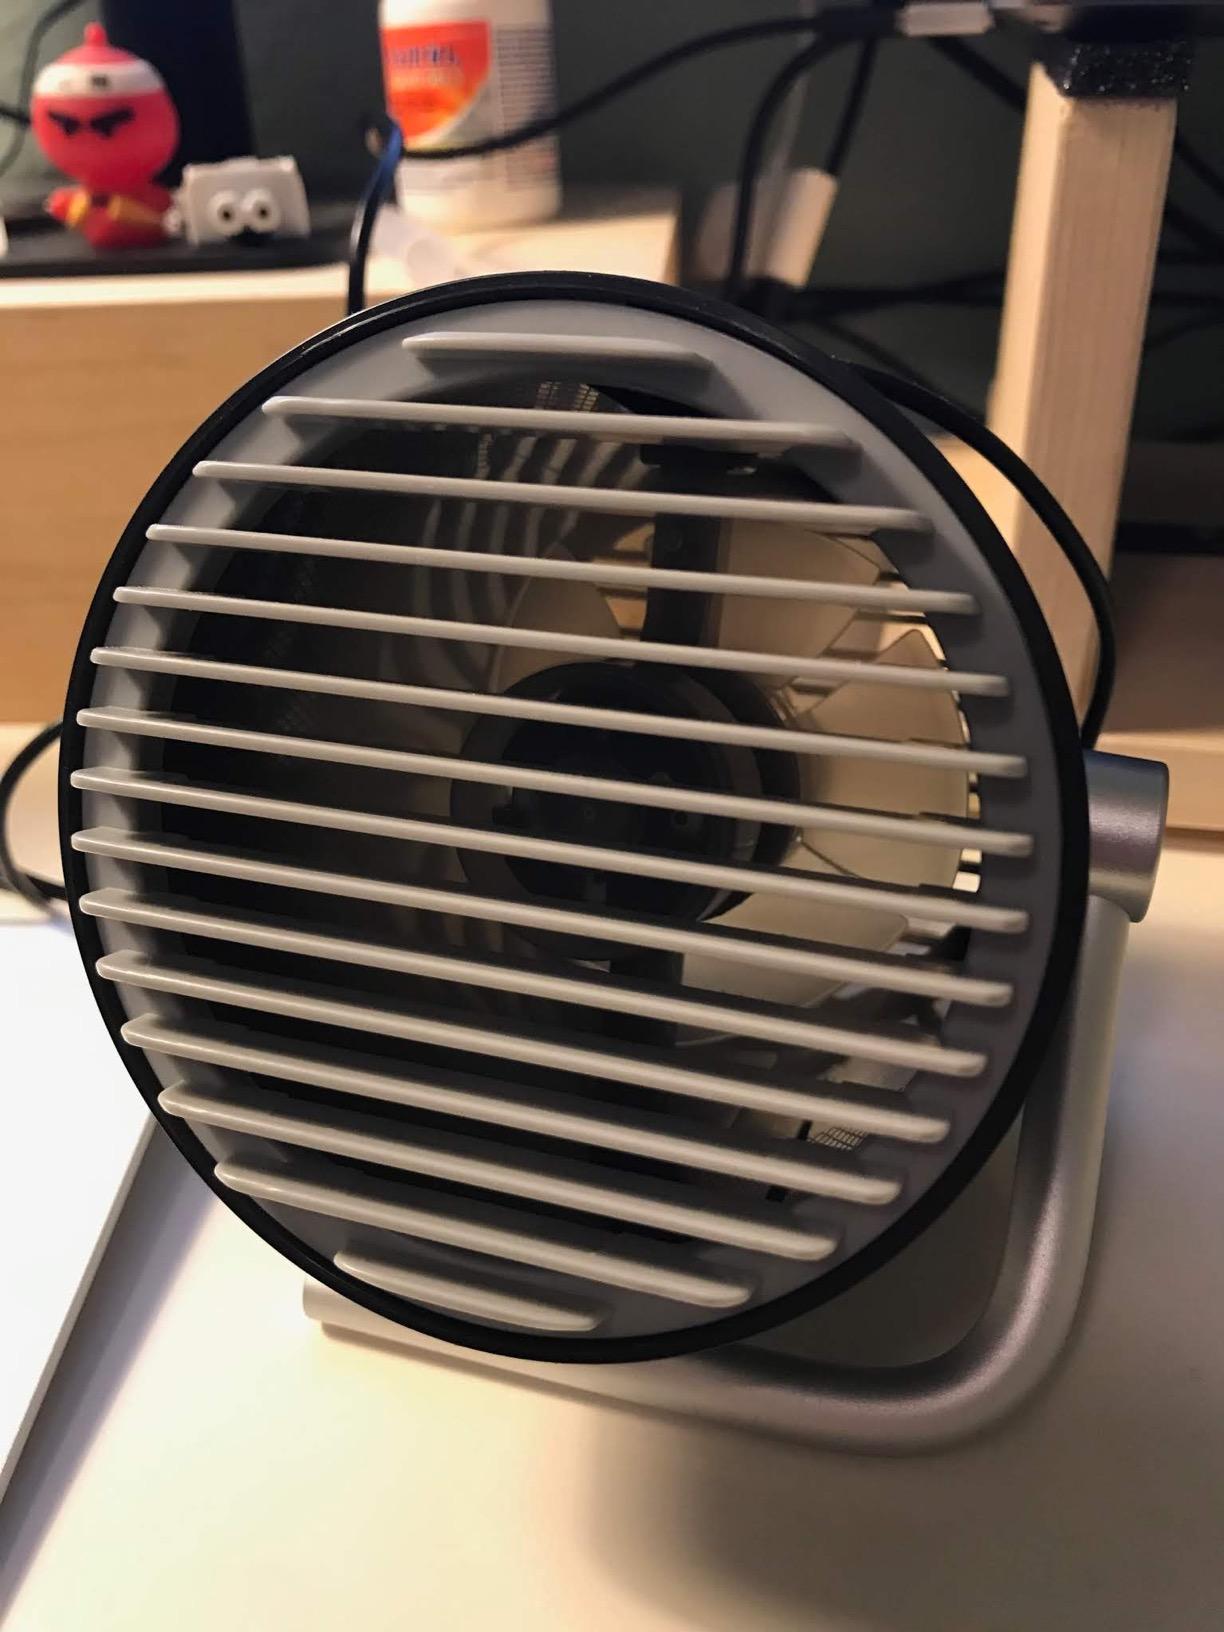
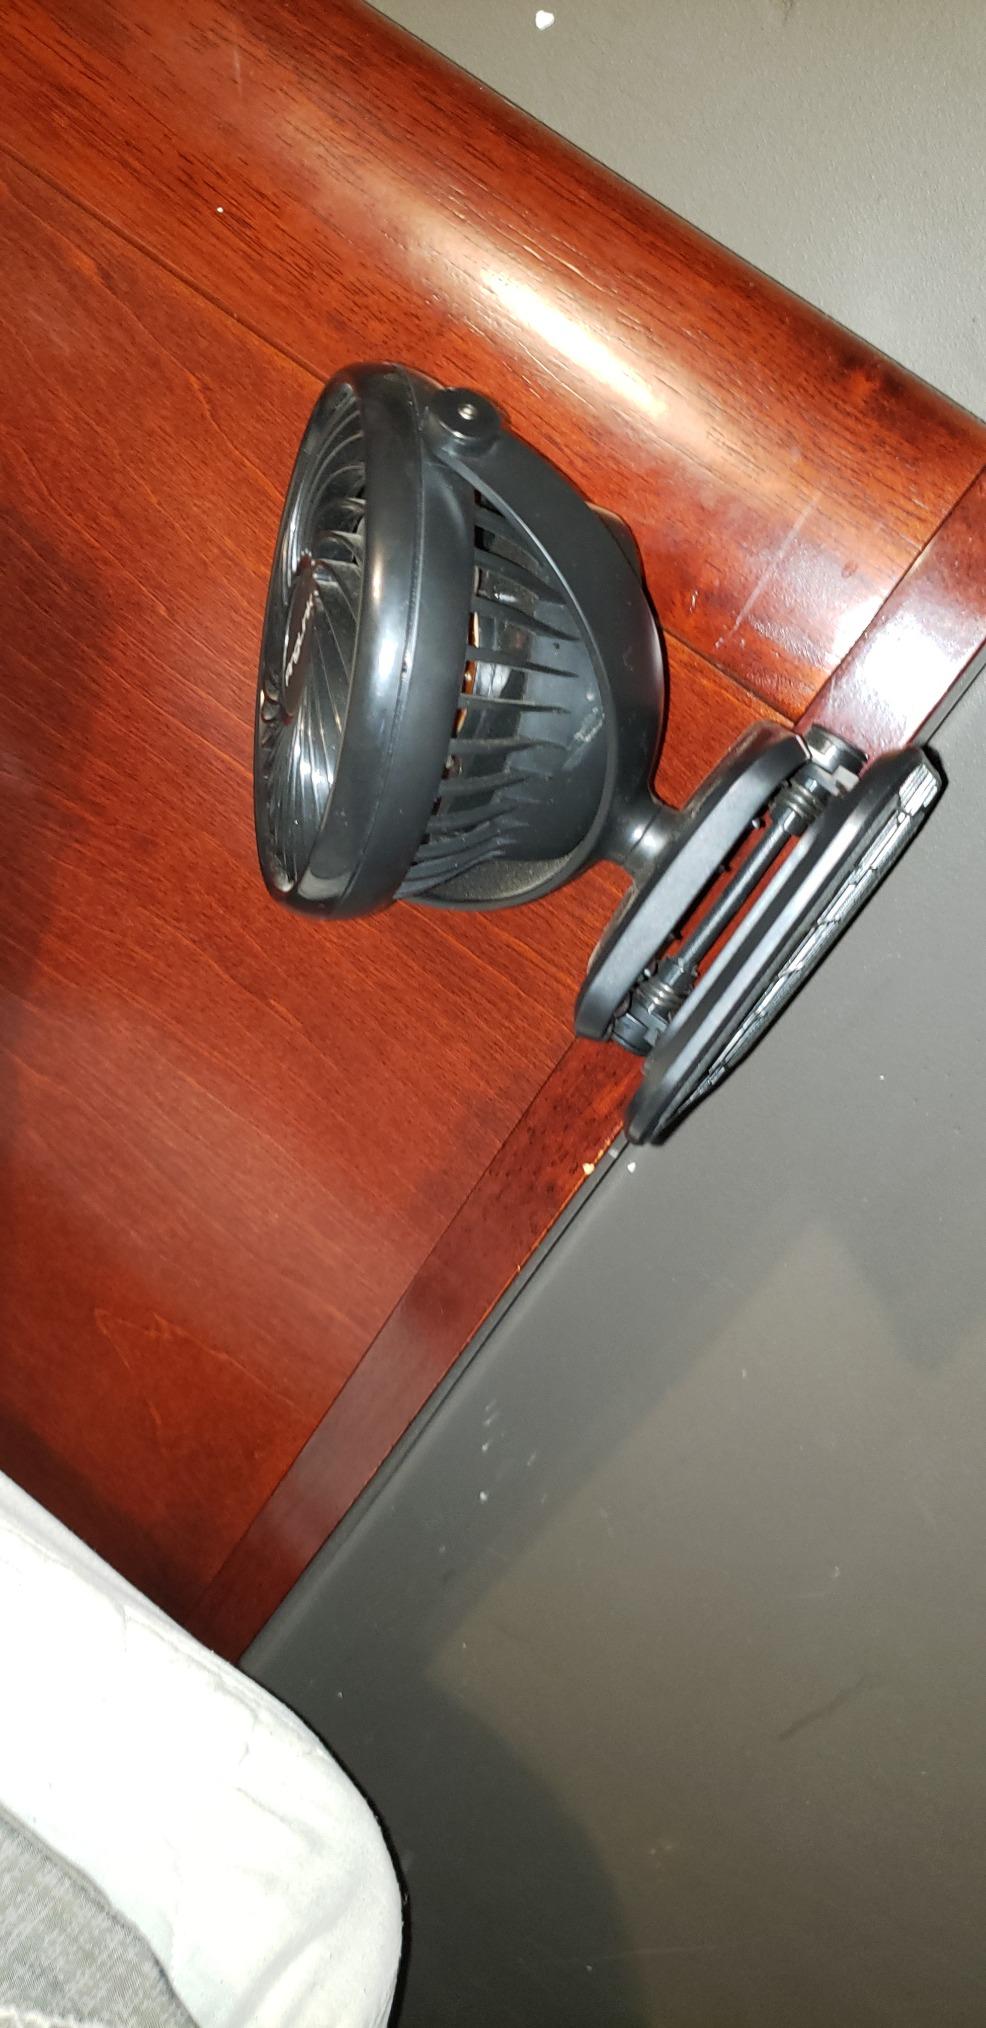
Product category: fan
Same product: no